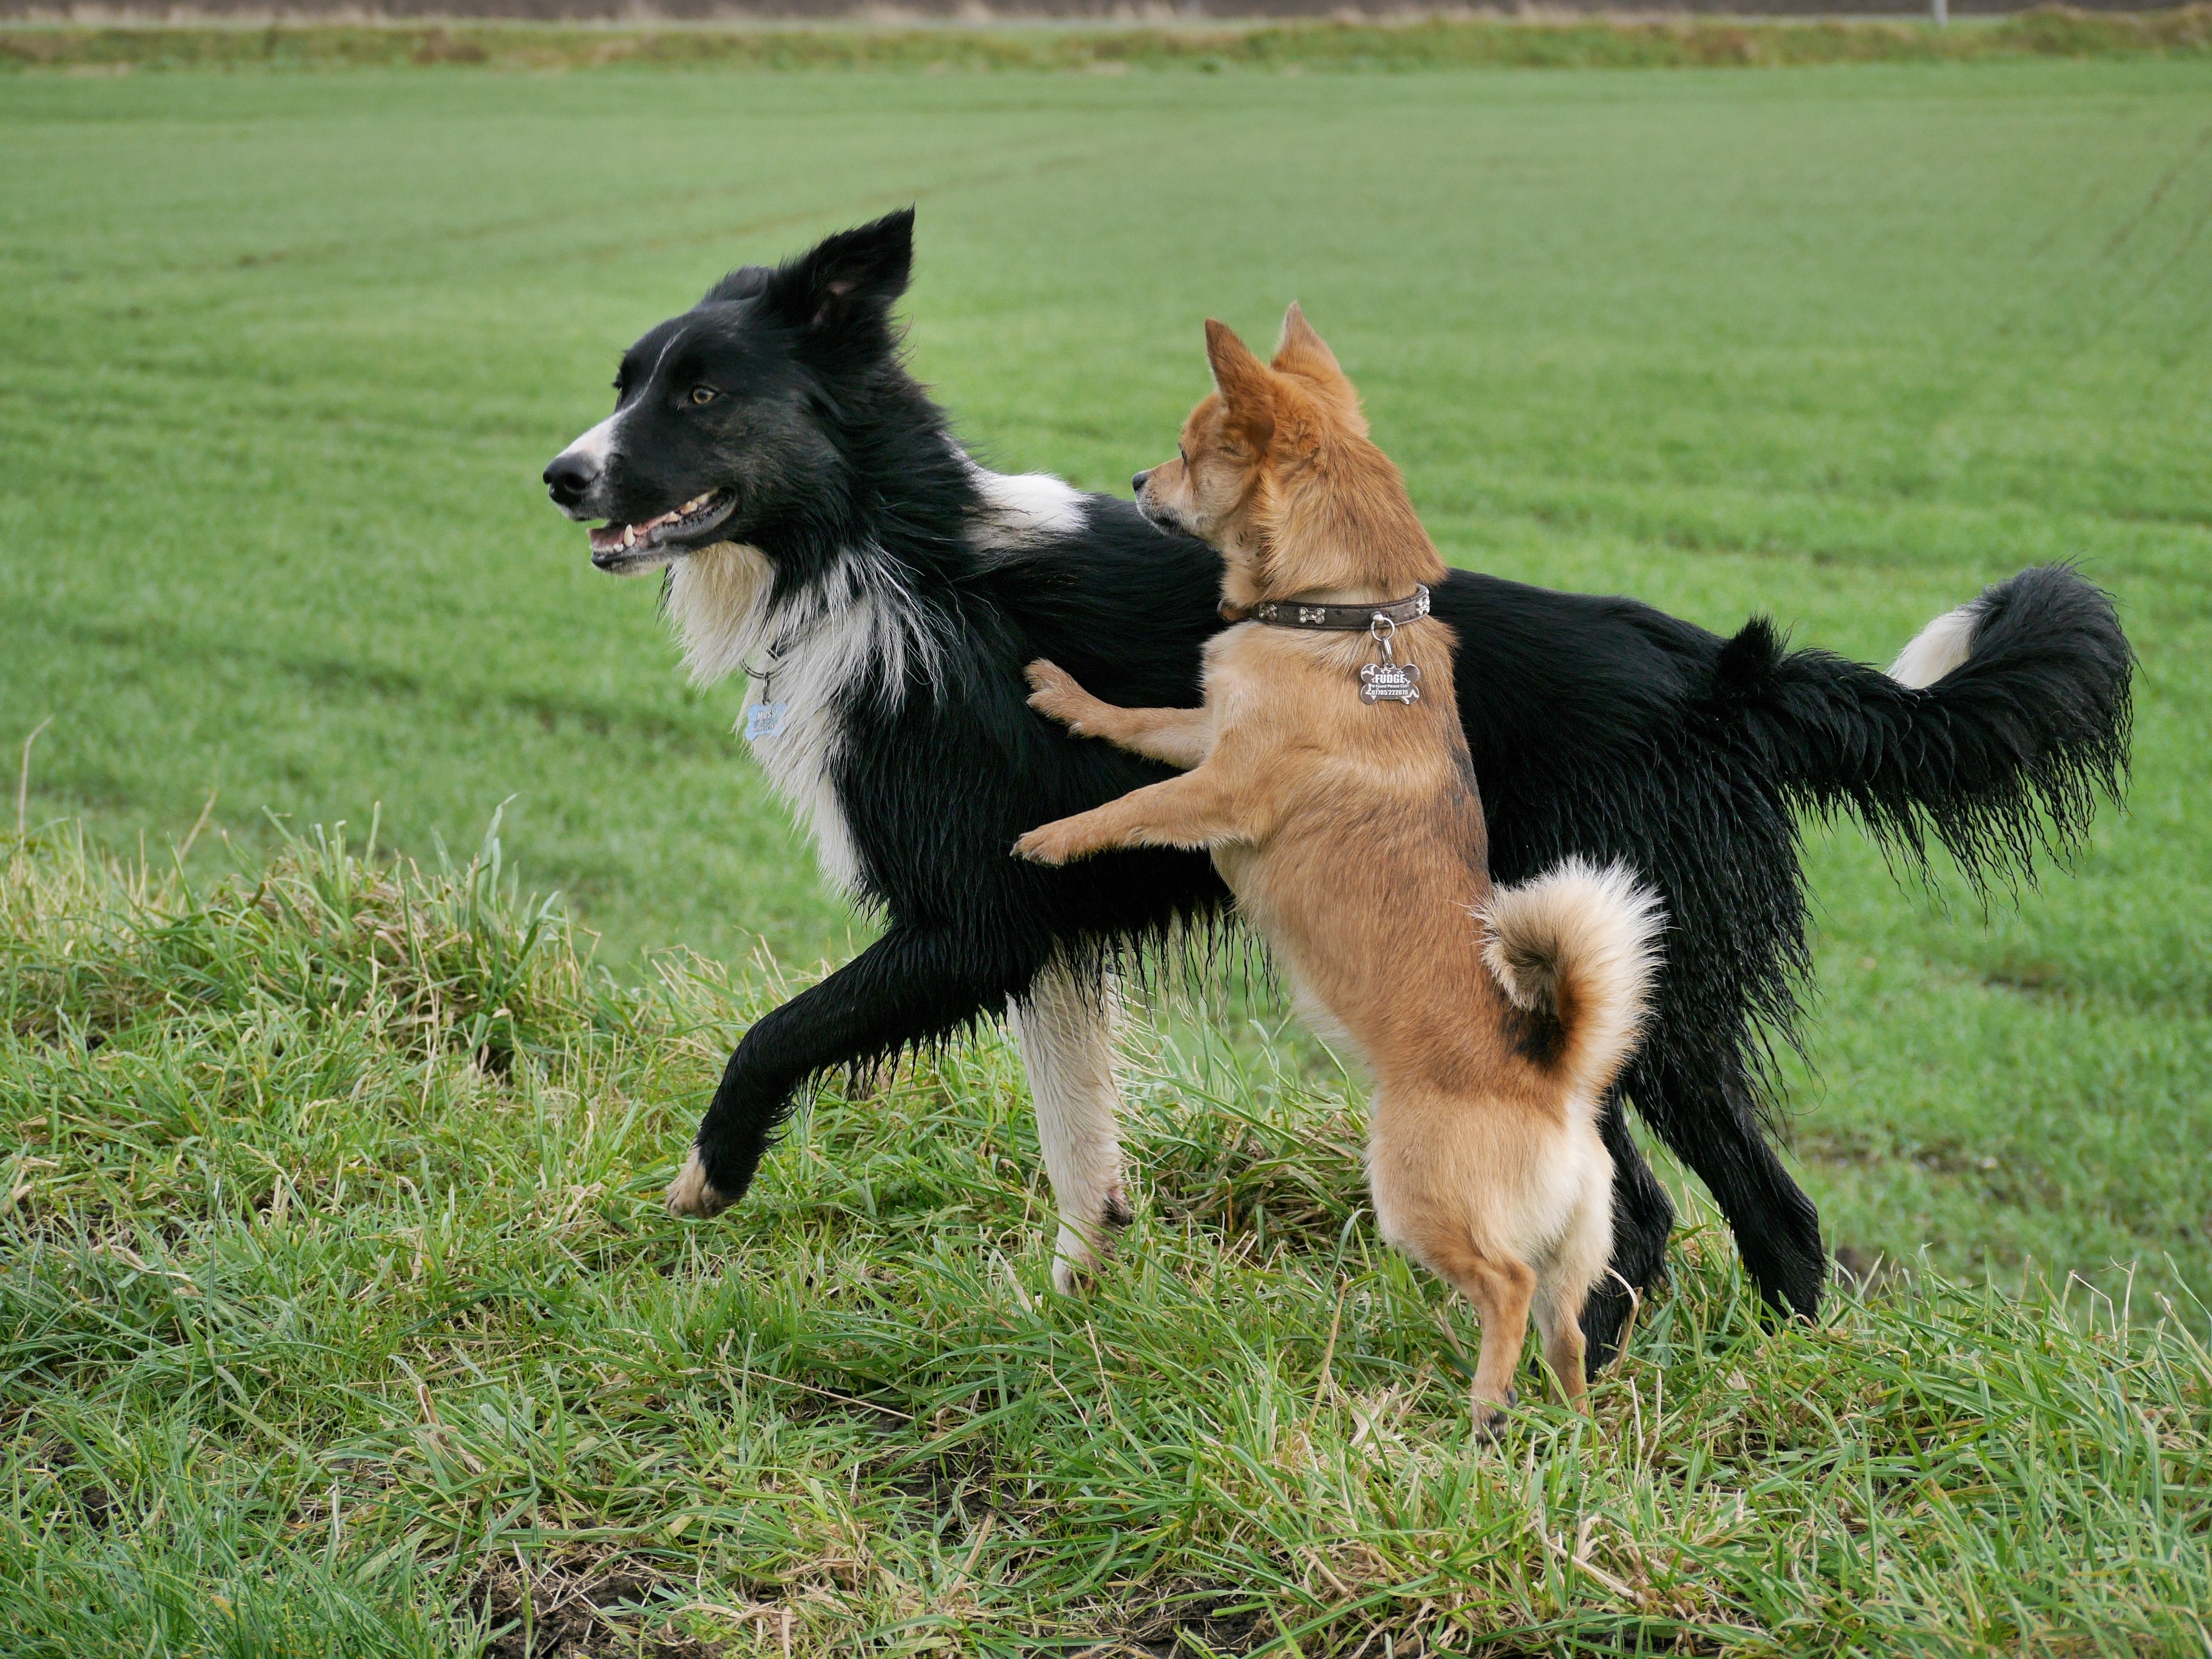
dog, animal, young, mammal, border collie, friends, happy, a, vertebrate, dog breed, karelian bear dog, dog like mammal, dog breed group, lapponian herder, australian kelpie